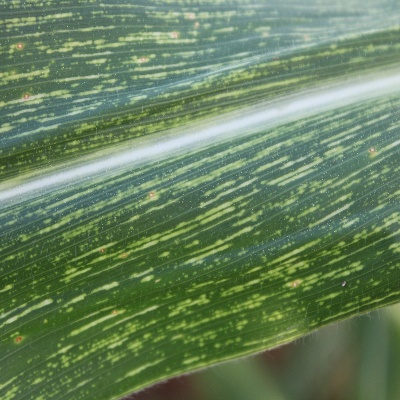
Crop: Maize
Condition: streak virus